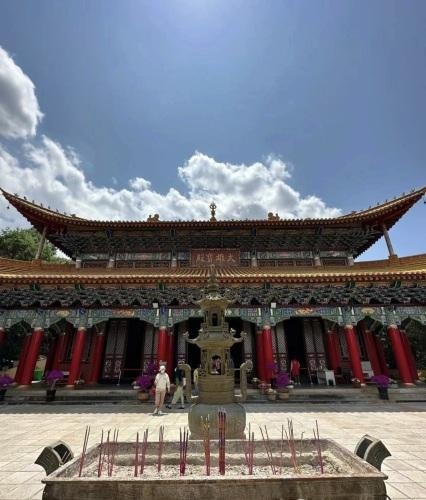
地标名称：曹溪禅寺
所在城市：昆明市·安宁市